Tasmanian scrubwren

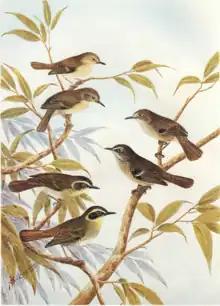
The scrubwrens by Neville William Cayley, including "S. humilis" on the right.

Placed in the family Pardalotidae in the Sibley-Ahlquist taxonomy, this has met with opposition and indeed is now no longer accepted; they instead are currently placed in the independent family Acanthizidae. It is alternately considered a subspecies of the smaller white-browed scrubwren, and further research is needed to understand the relationships between the two species.